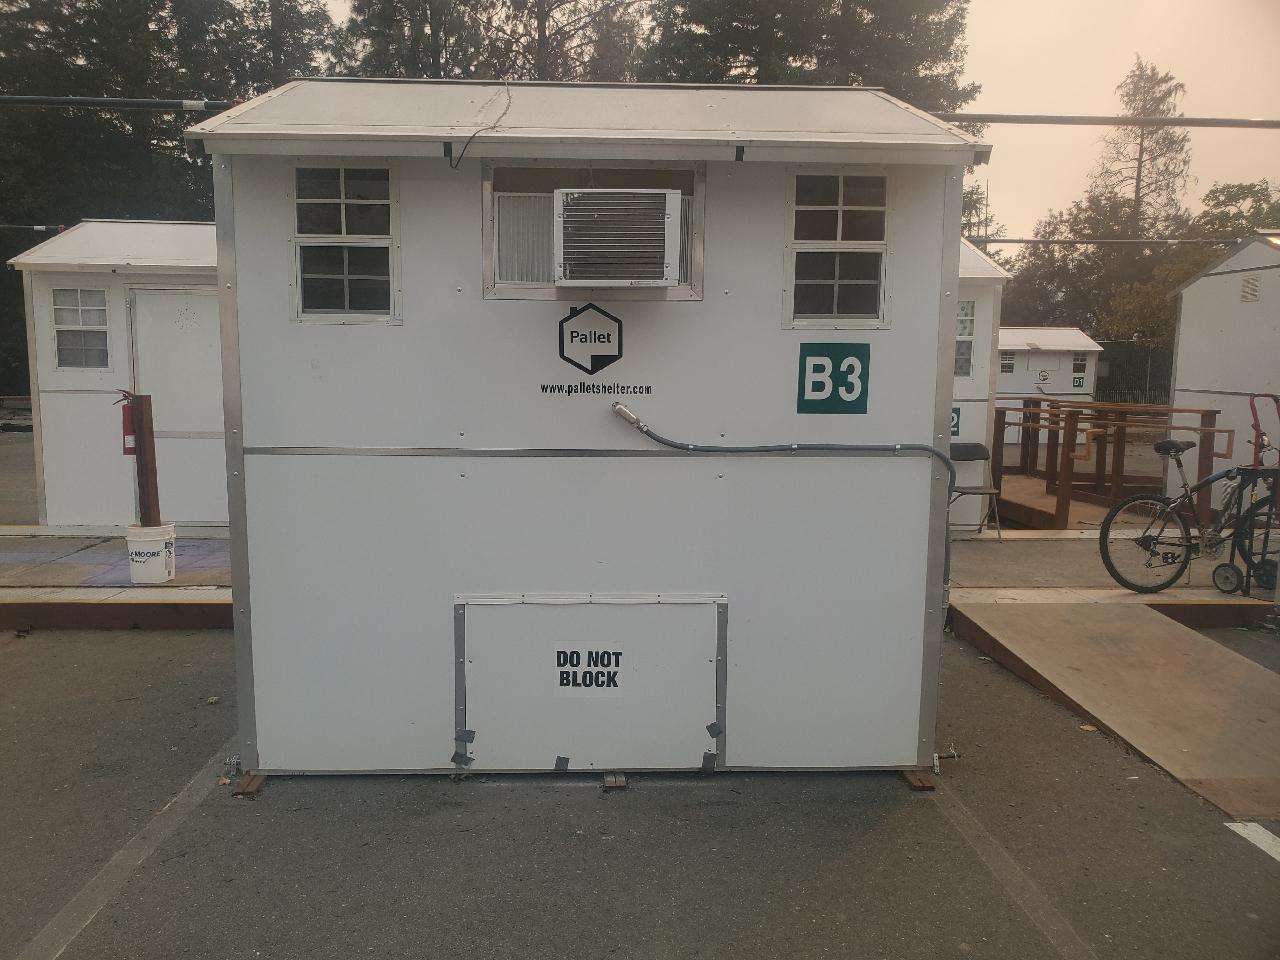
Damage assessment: no_damage